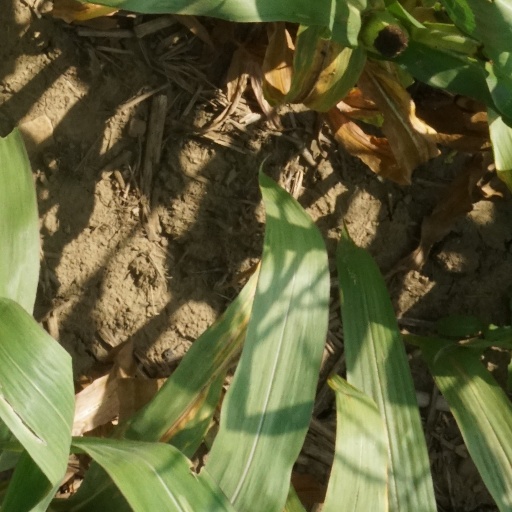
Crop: maize; corn